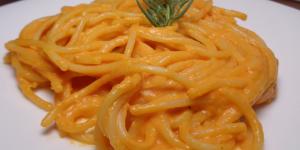
espagueti rojo con queso amarillo